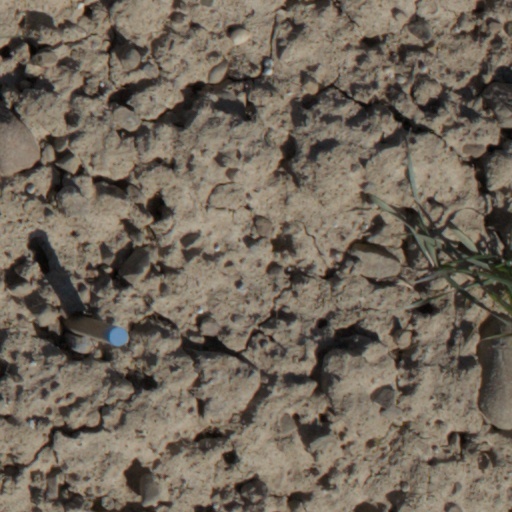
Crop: wheat